HMS Diomede (D92)

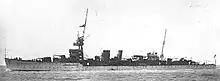
HMS "Diomede" as completed in 1922.

During World War I intelligence reports suggested that the Germans were building a new class of cruiser which could outgun the existing C-class light cruisers. It was believed that an improved C class with an added super-firing gun in front of the deckhouse (and the requisite increase of beam and adapting of superstructure) would maintain British naval superiority in a battle. In September 1916 the first three ships of the new class (and ) were launched and a second group (and ) was ordered in July 1917.